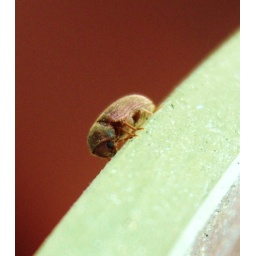
On the rim of a glass plant pot, 16th floor balcony, Keefer and Taylor, June 19th around 6pm.